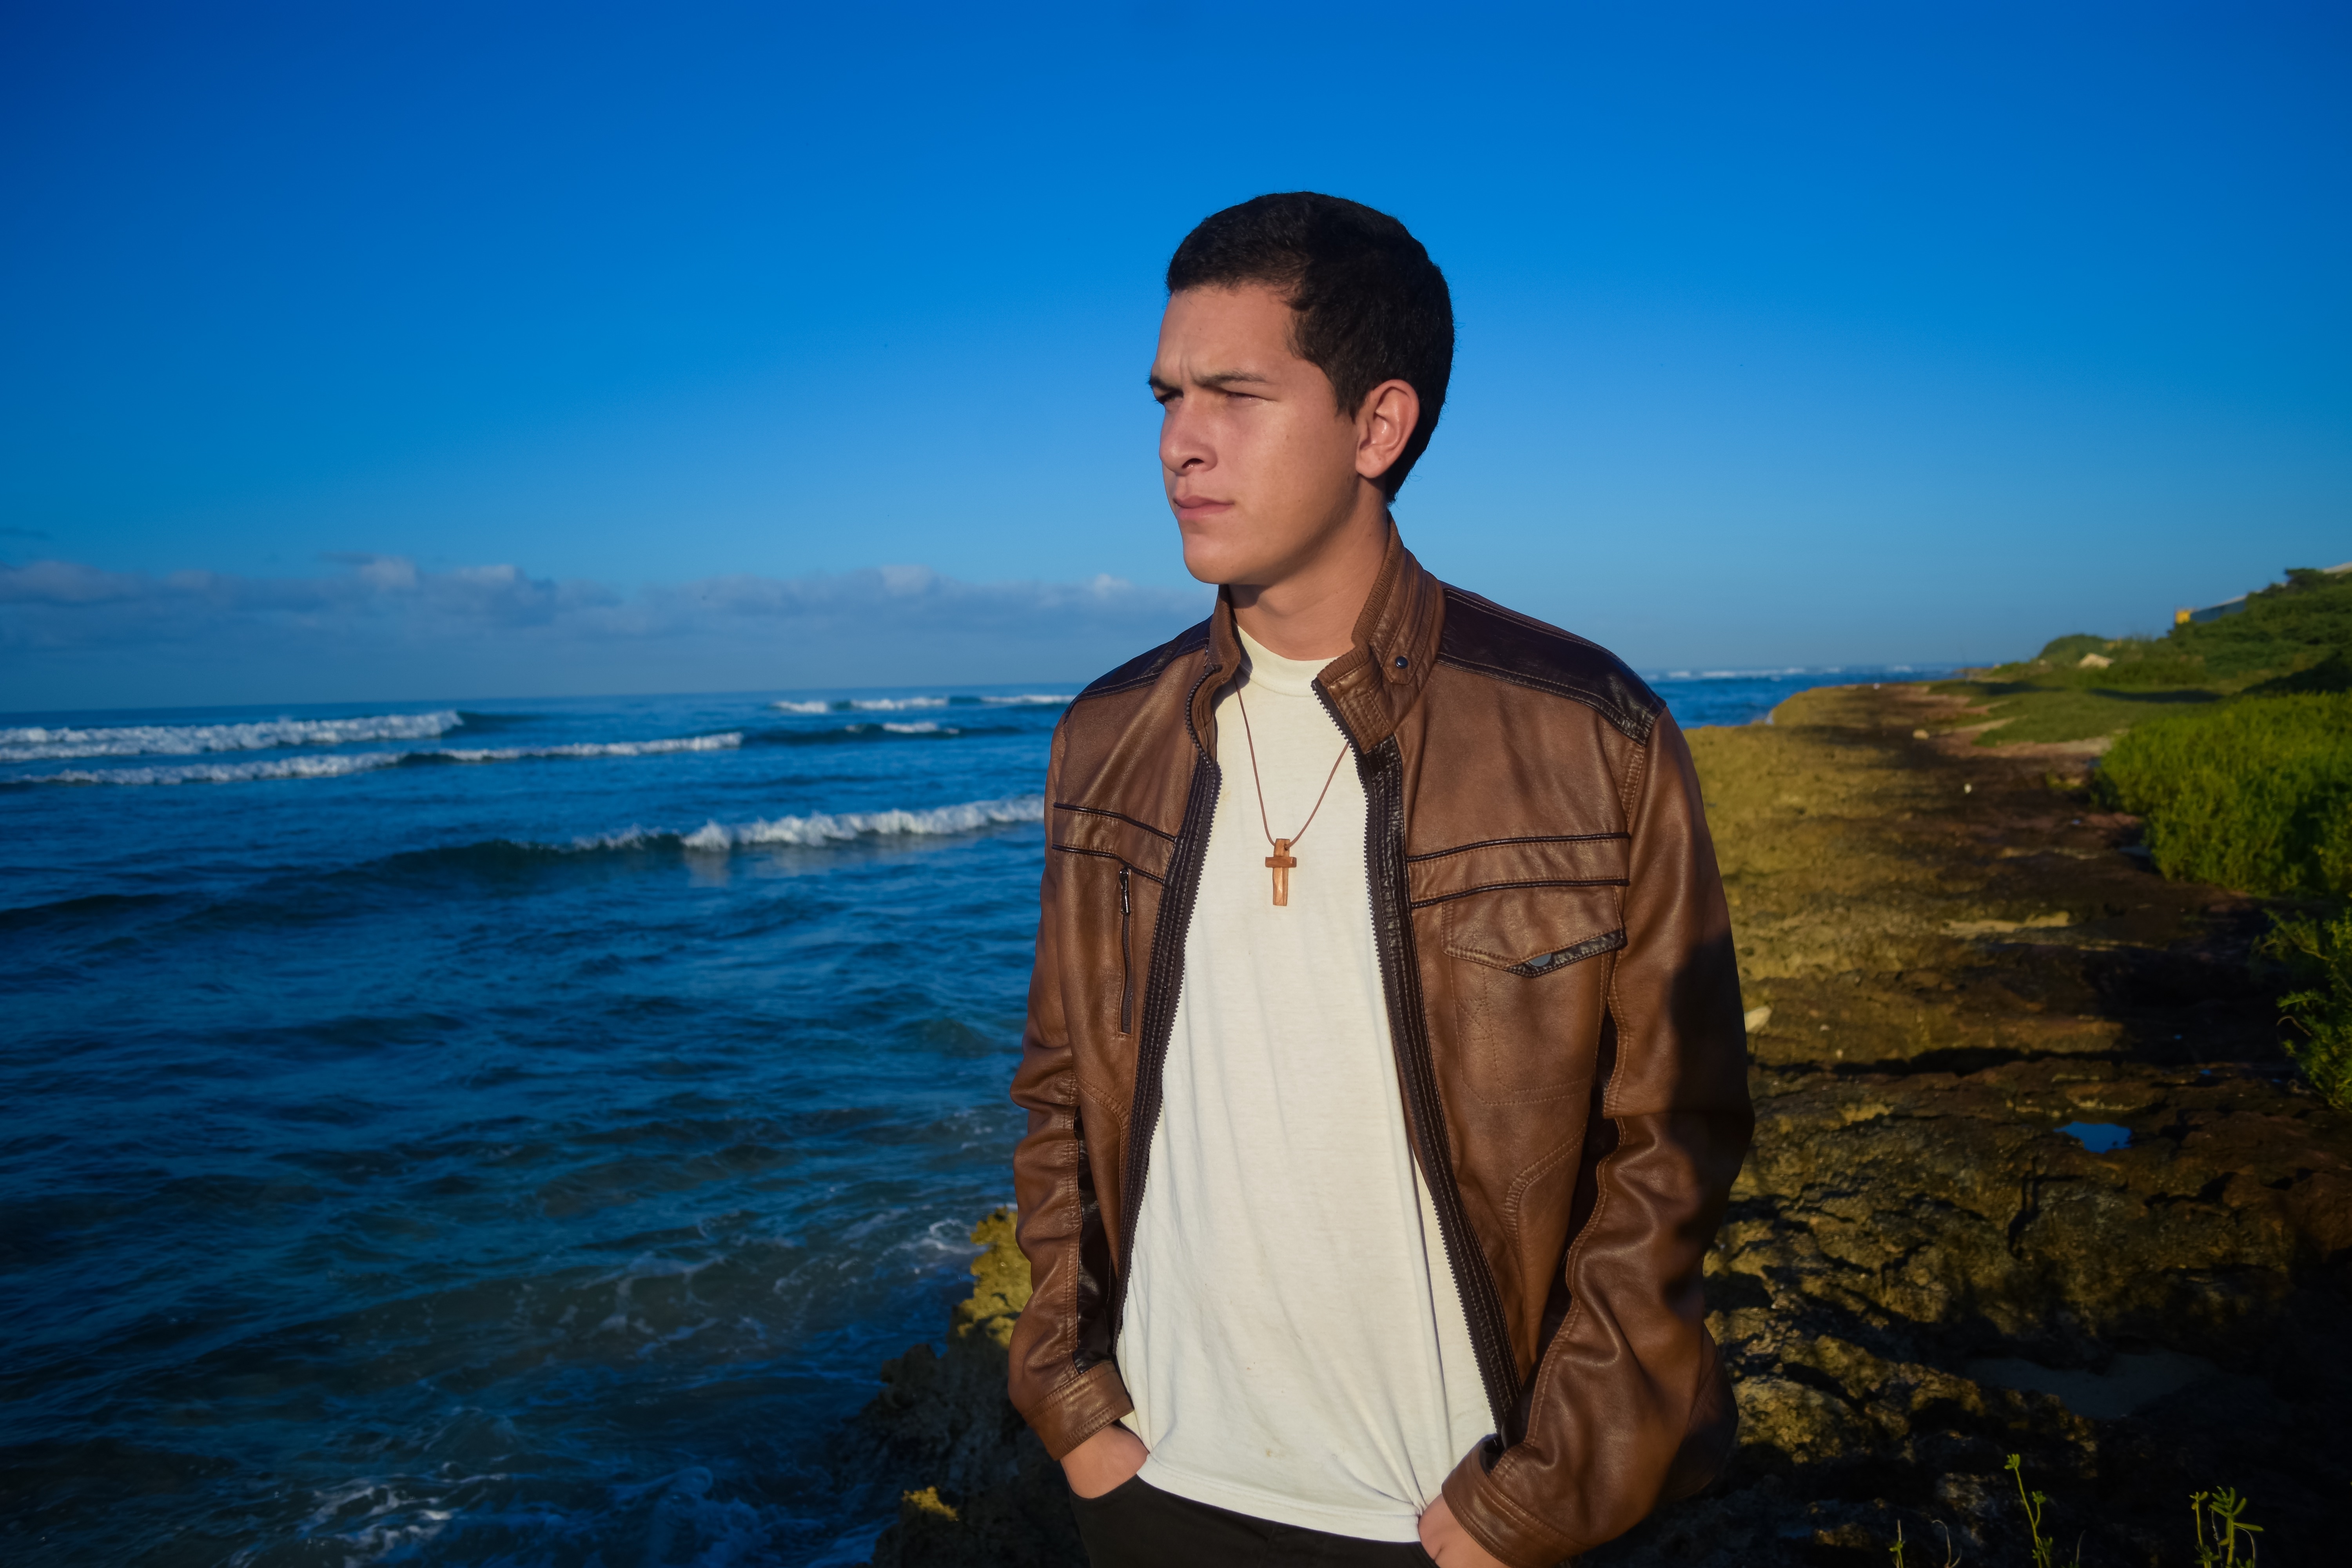
man, sea, person, male, blue, photograph, image, photo shoot